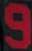
Number: 9